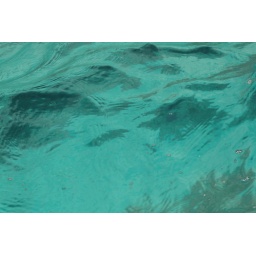
Just one of the many incredible shades of blue and green the water takes on around Capri